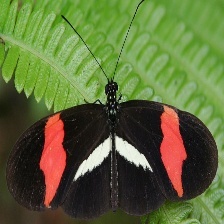
Species: RED POSTMAN
Butterfly family (ImageNet category): monarch